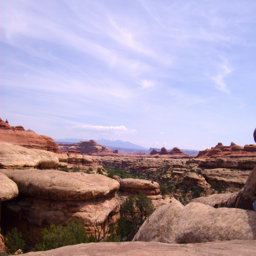
looking back as we hike out .